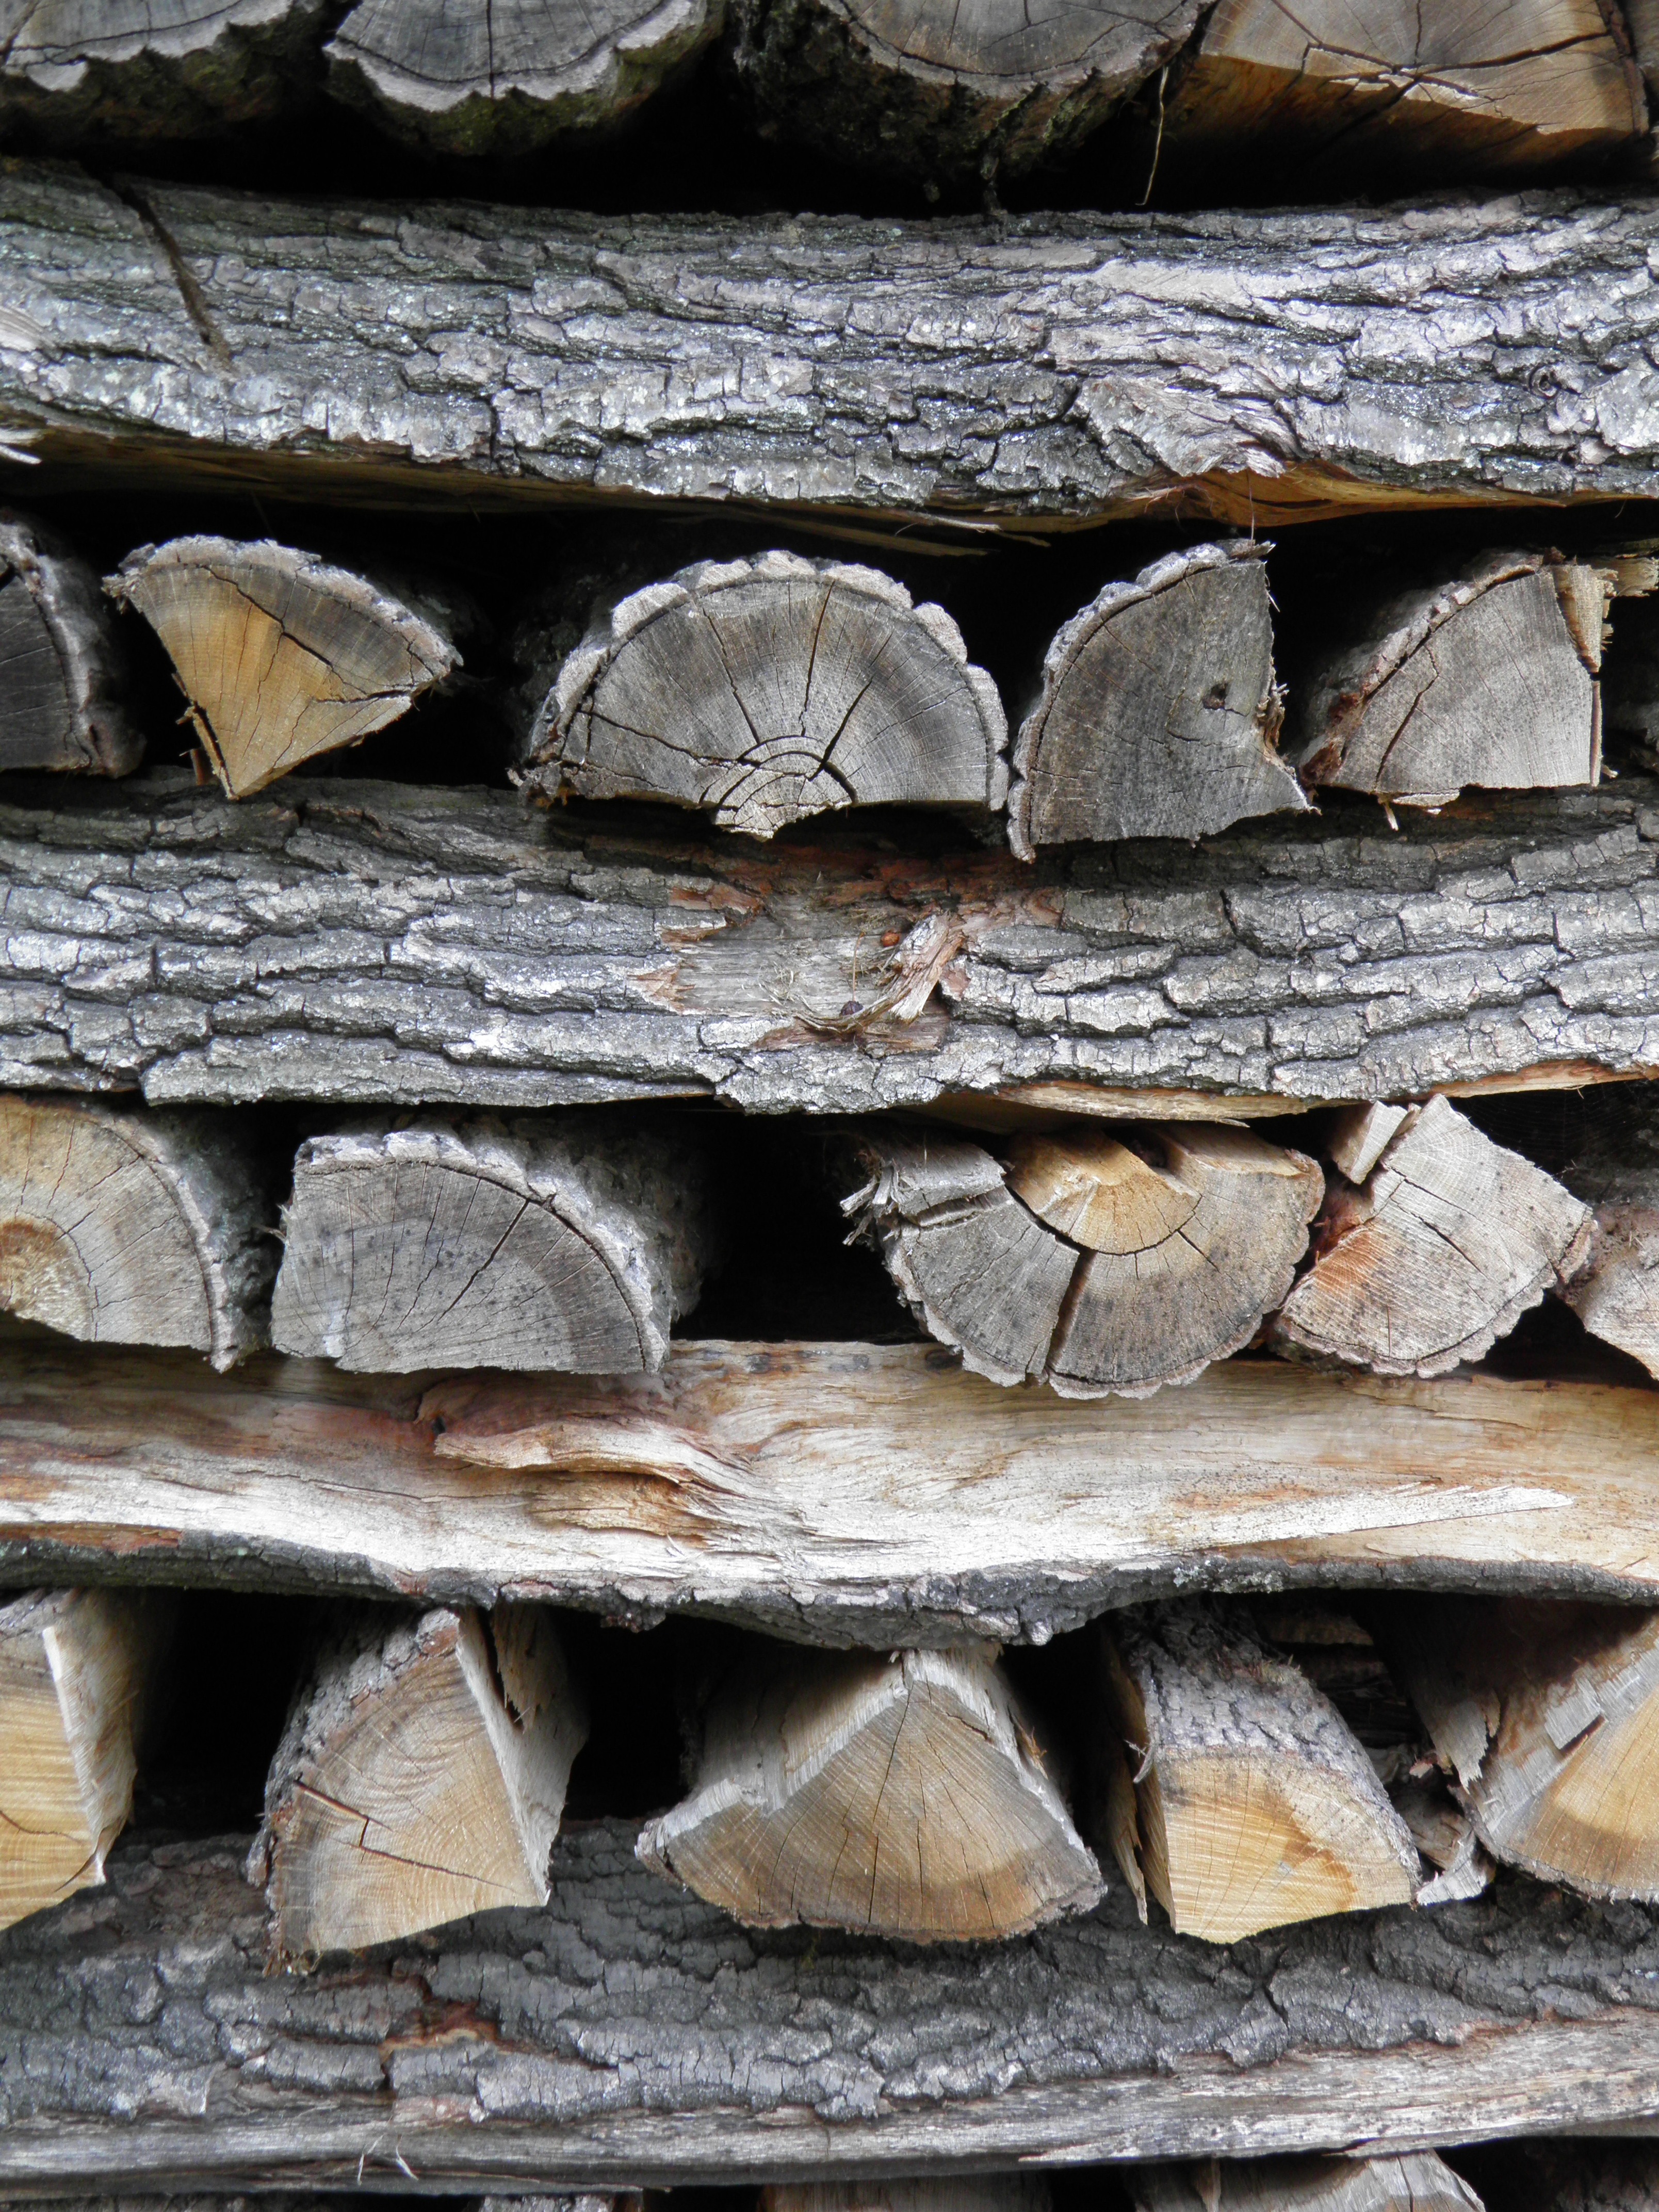
rock, wood, stump, wall, stone wall, dry wood